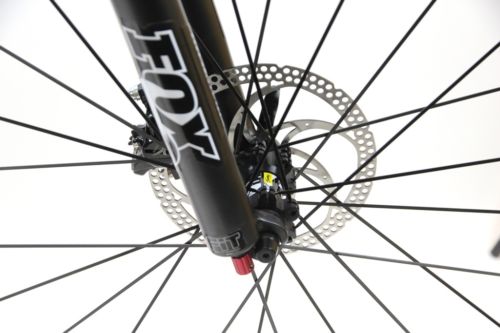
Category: bicycle